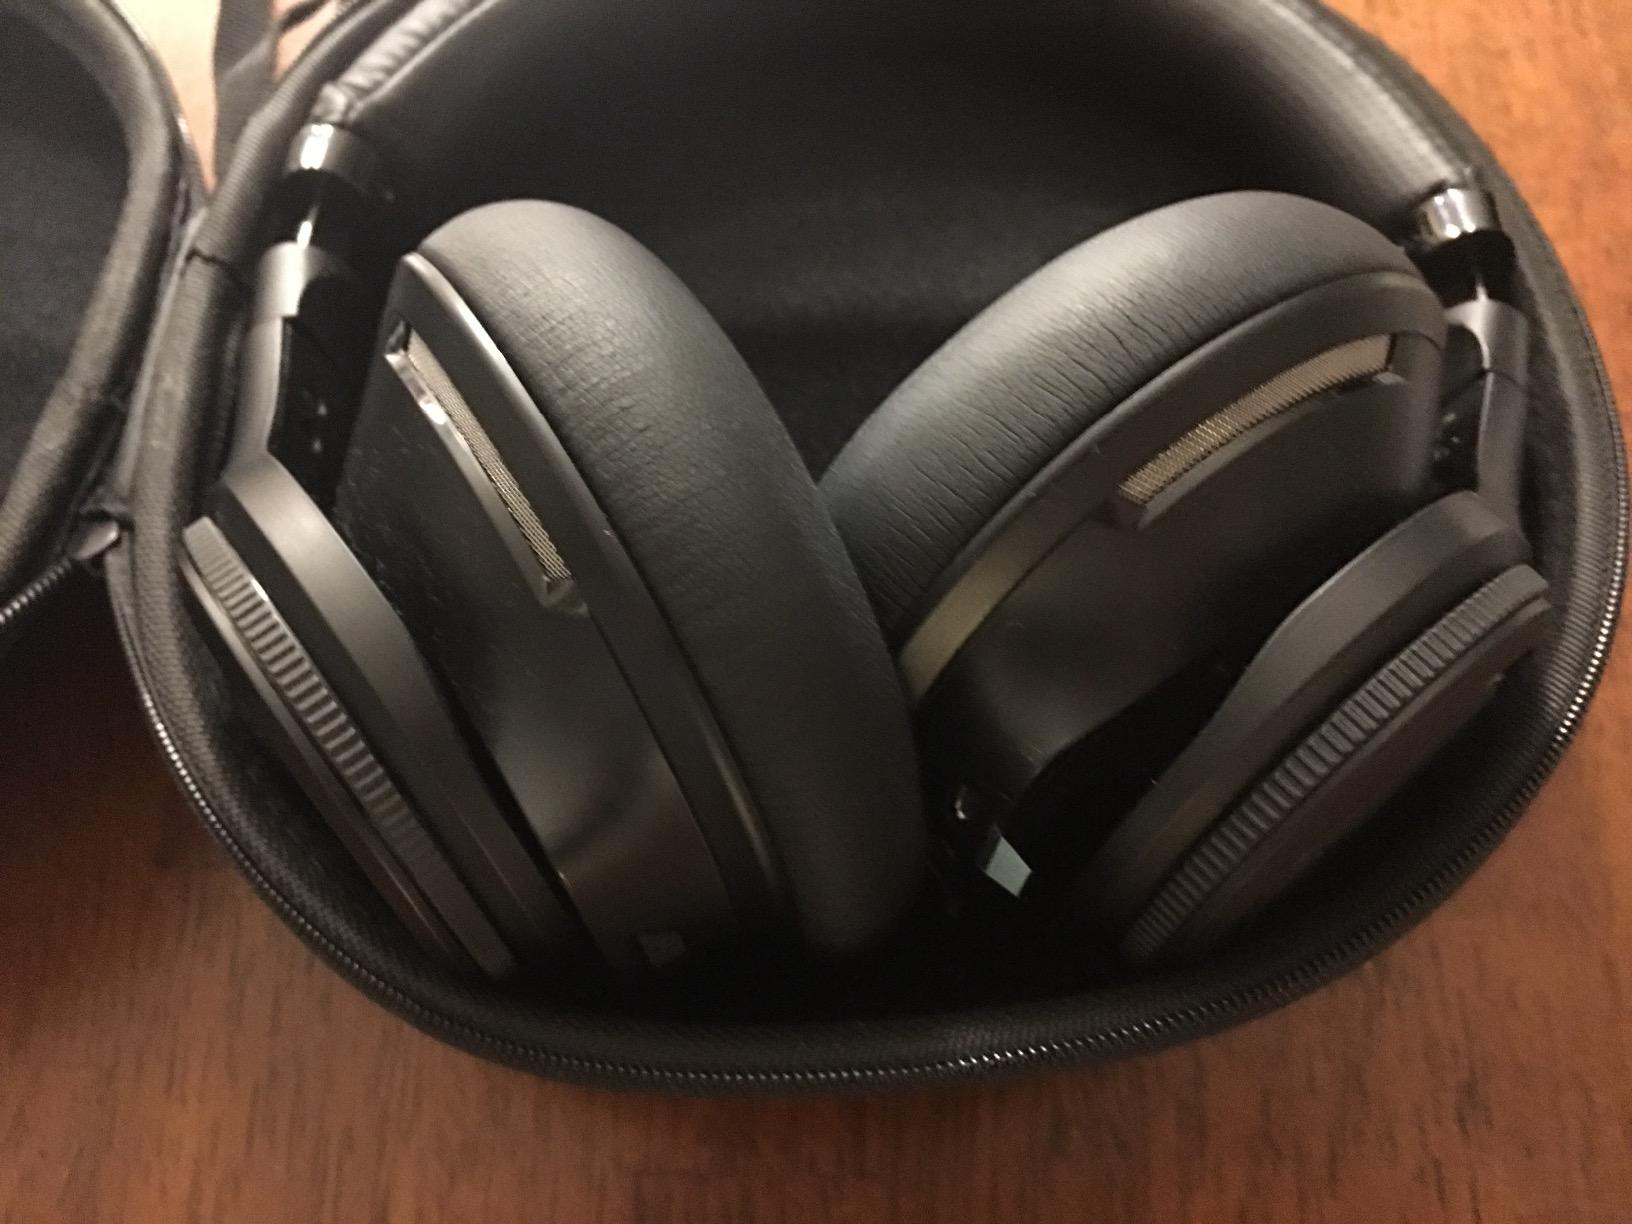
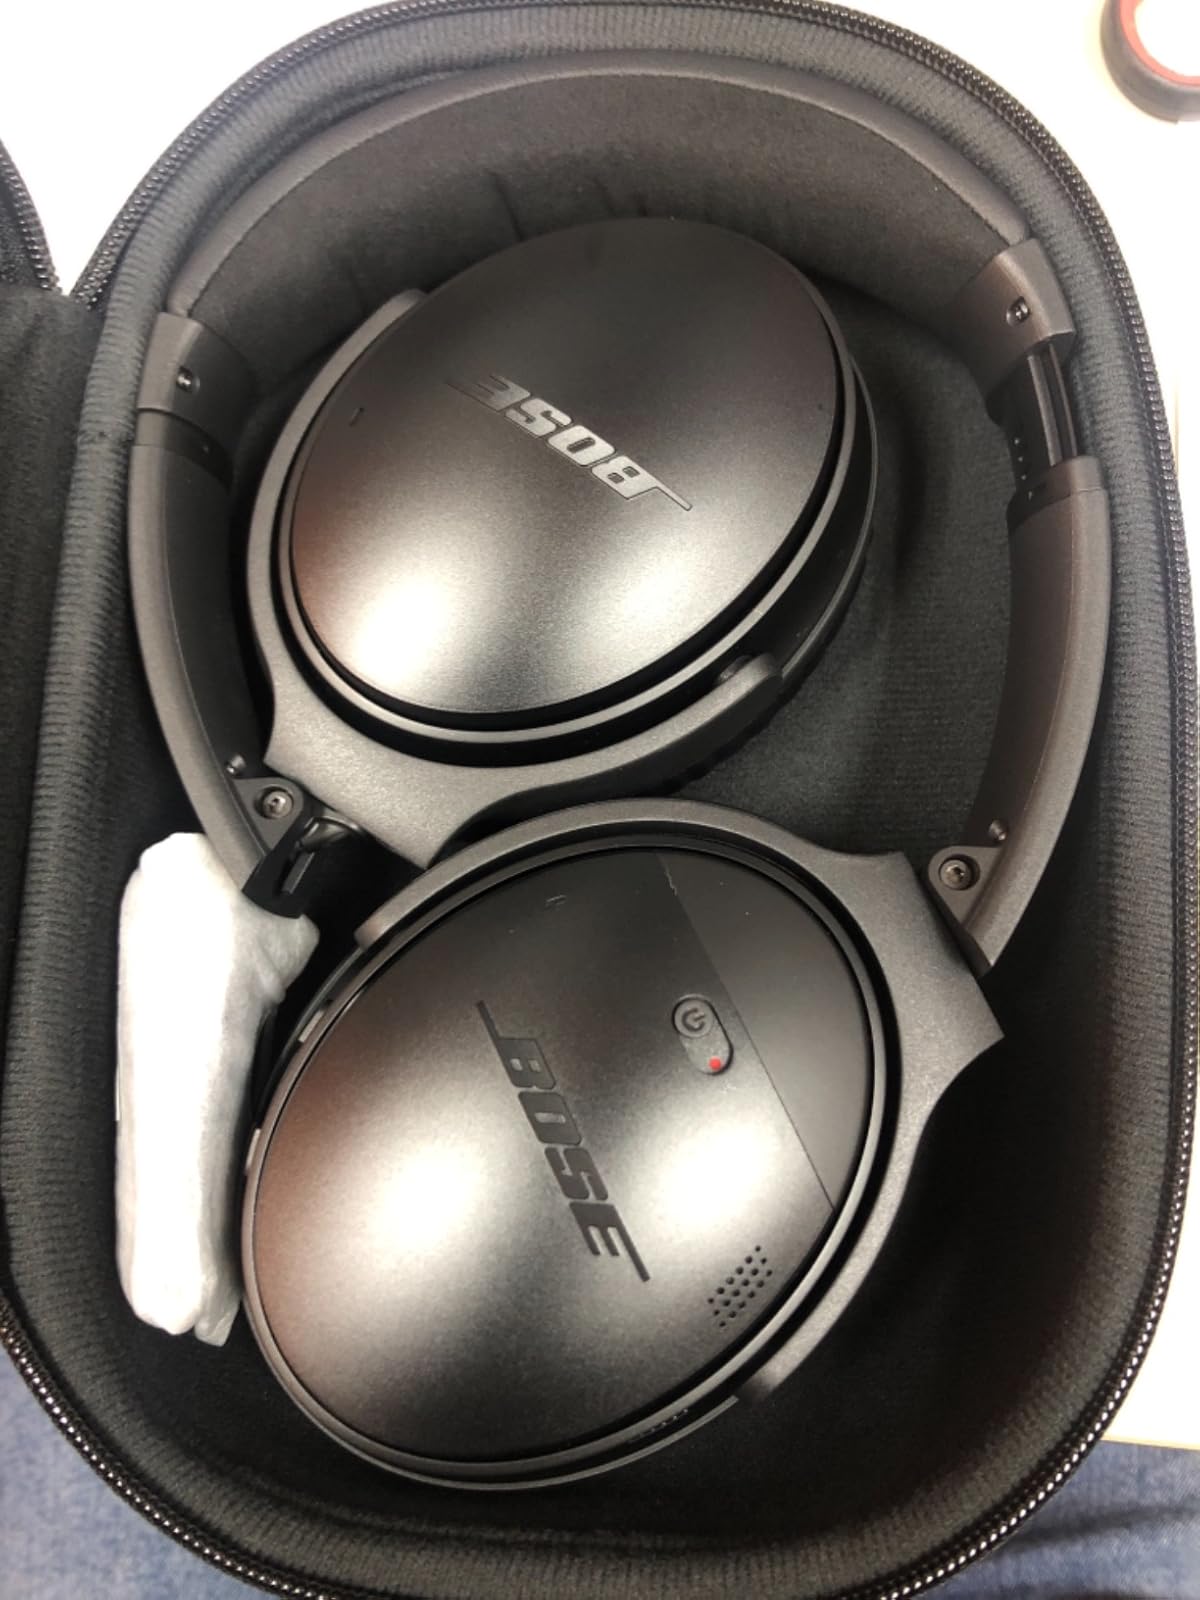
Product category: headphones
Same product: no